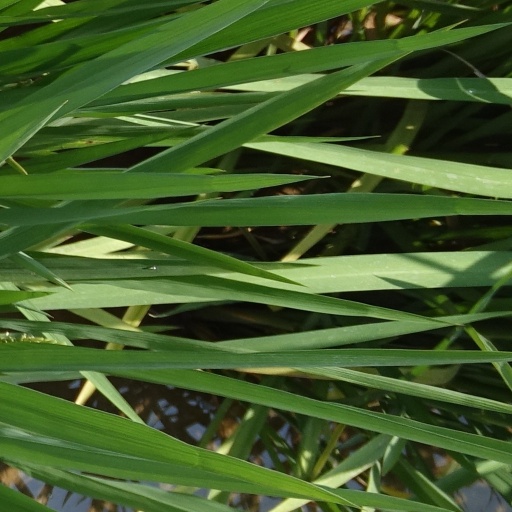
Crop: rice